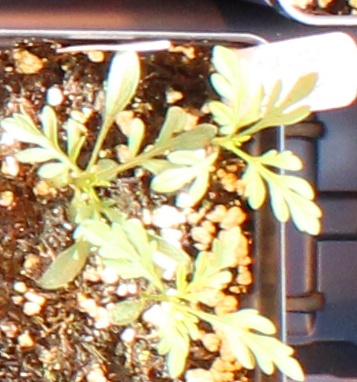
Label: Ragweed